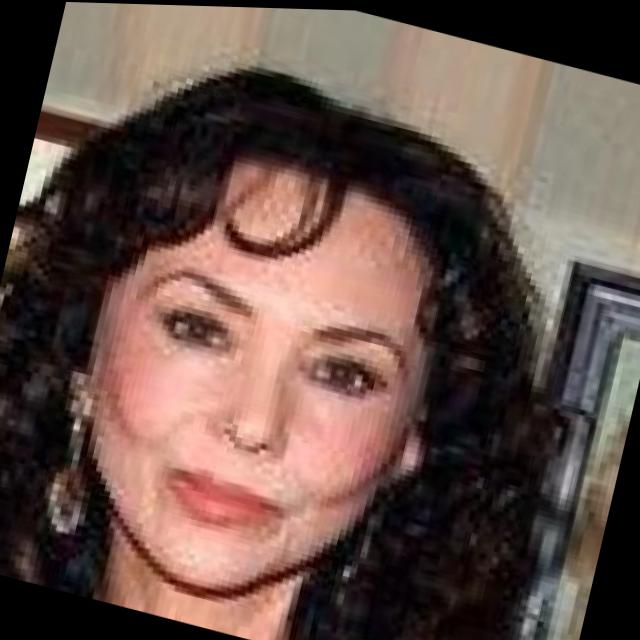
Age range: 45-64